ARP Instruments

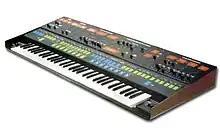
Quadra

Throughout the 1970s, ARP was the main competitor to Moog Music and eventually surpassed Moog to become the world's leading manufacturer of electronic musical instruments. Performers found that ARP synthesizers were better at staying in tune than Moogs owing to superior oscillator design. The 2500 used a matrix-signal switching system instead of patch cords on a Moog, which led to some performers complaining about crosstalk between signal paths. The 2600 on the other hand, used hardwired ("normaled") signal paths that could be modified with switch settings, or completely overridden using patch cords.